Mourning Becomes Electra

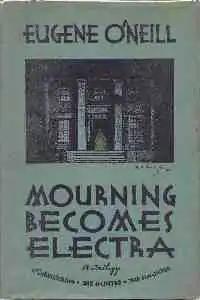
1931 Liveright first edition cover

Mourning Becomes Electra is a play cycle written by American playwright Eugene O'Neill. The play premiered on Broadway at the Guild Theatre on 26 October 1931 where it ran for 150 performances before closing in March 1932, starring Lee Baker (Ezra), Earle Larimore (Orin), Alice Brady (Lavinia) and Alla Nazimova (Christine). In May 1932, it was unsuccessfully revived at the Alvin Theatre (now the Neil Simon Theatre) with Thurston Hall (Ezra), Walter Abel (Orin), Judith Anderson (Lavinia) and Florence Reed (Christine), and, in 1972, at the Circle in the Square Theatre, with Donald Davis (Ezra), Stephen McHattie (Orin), Pamela Payton-Wright (Lavinia), and Colleen Dewhurst (Christine).